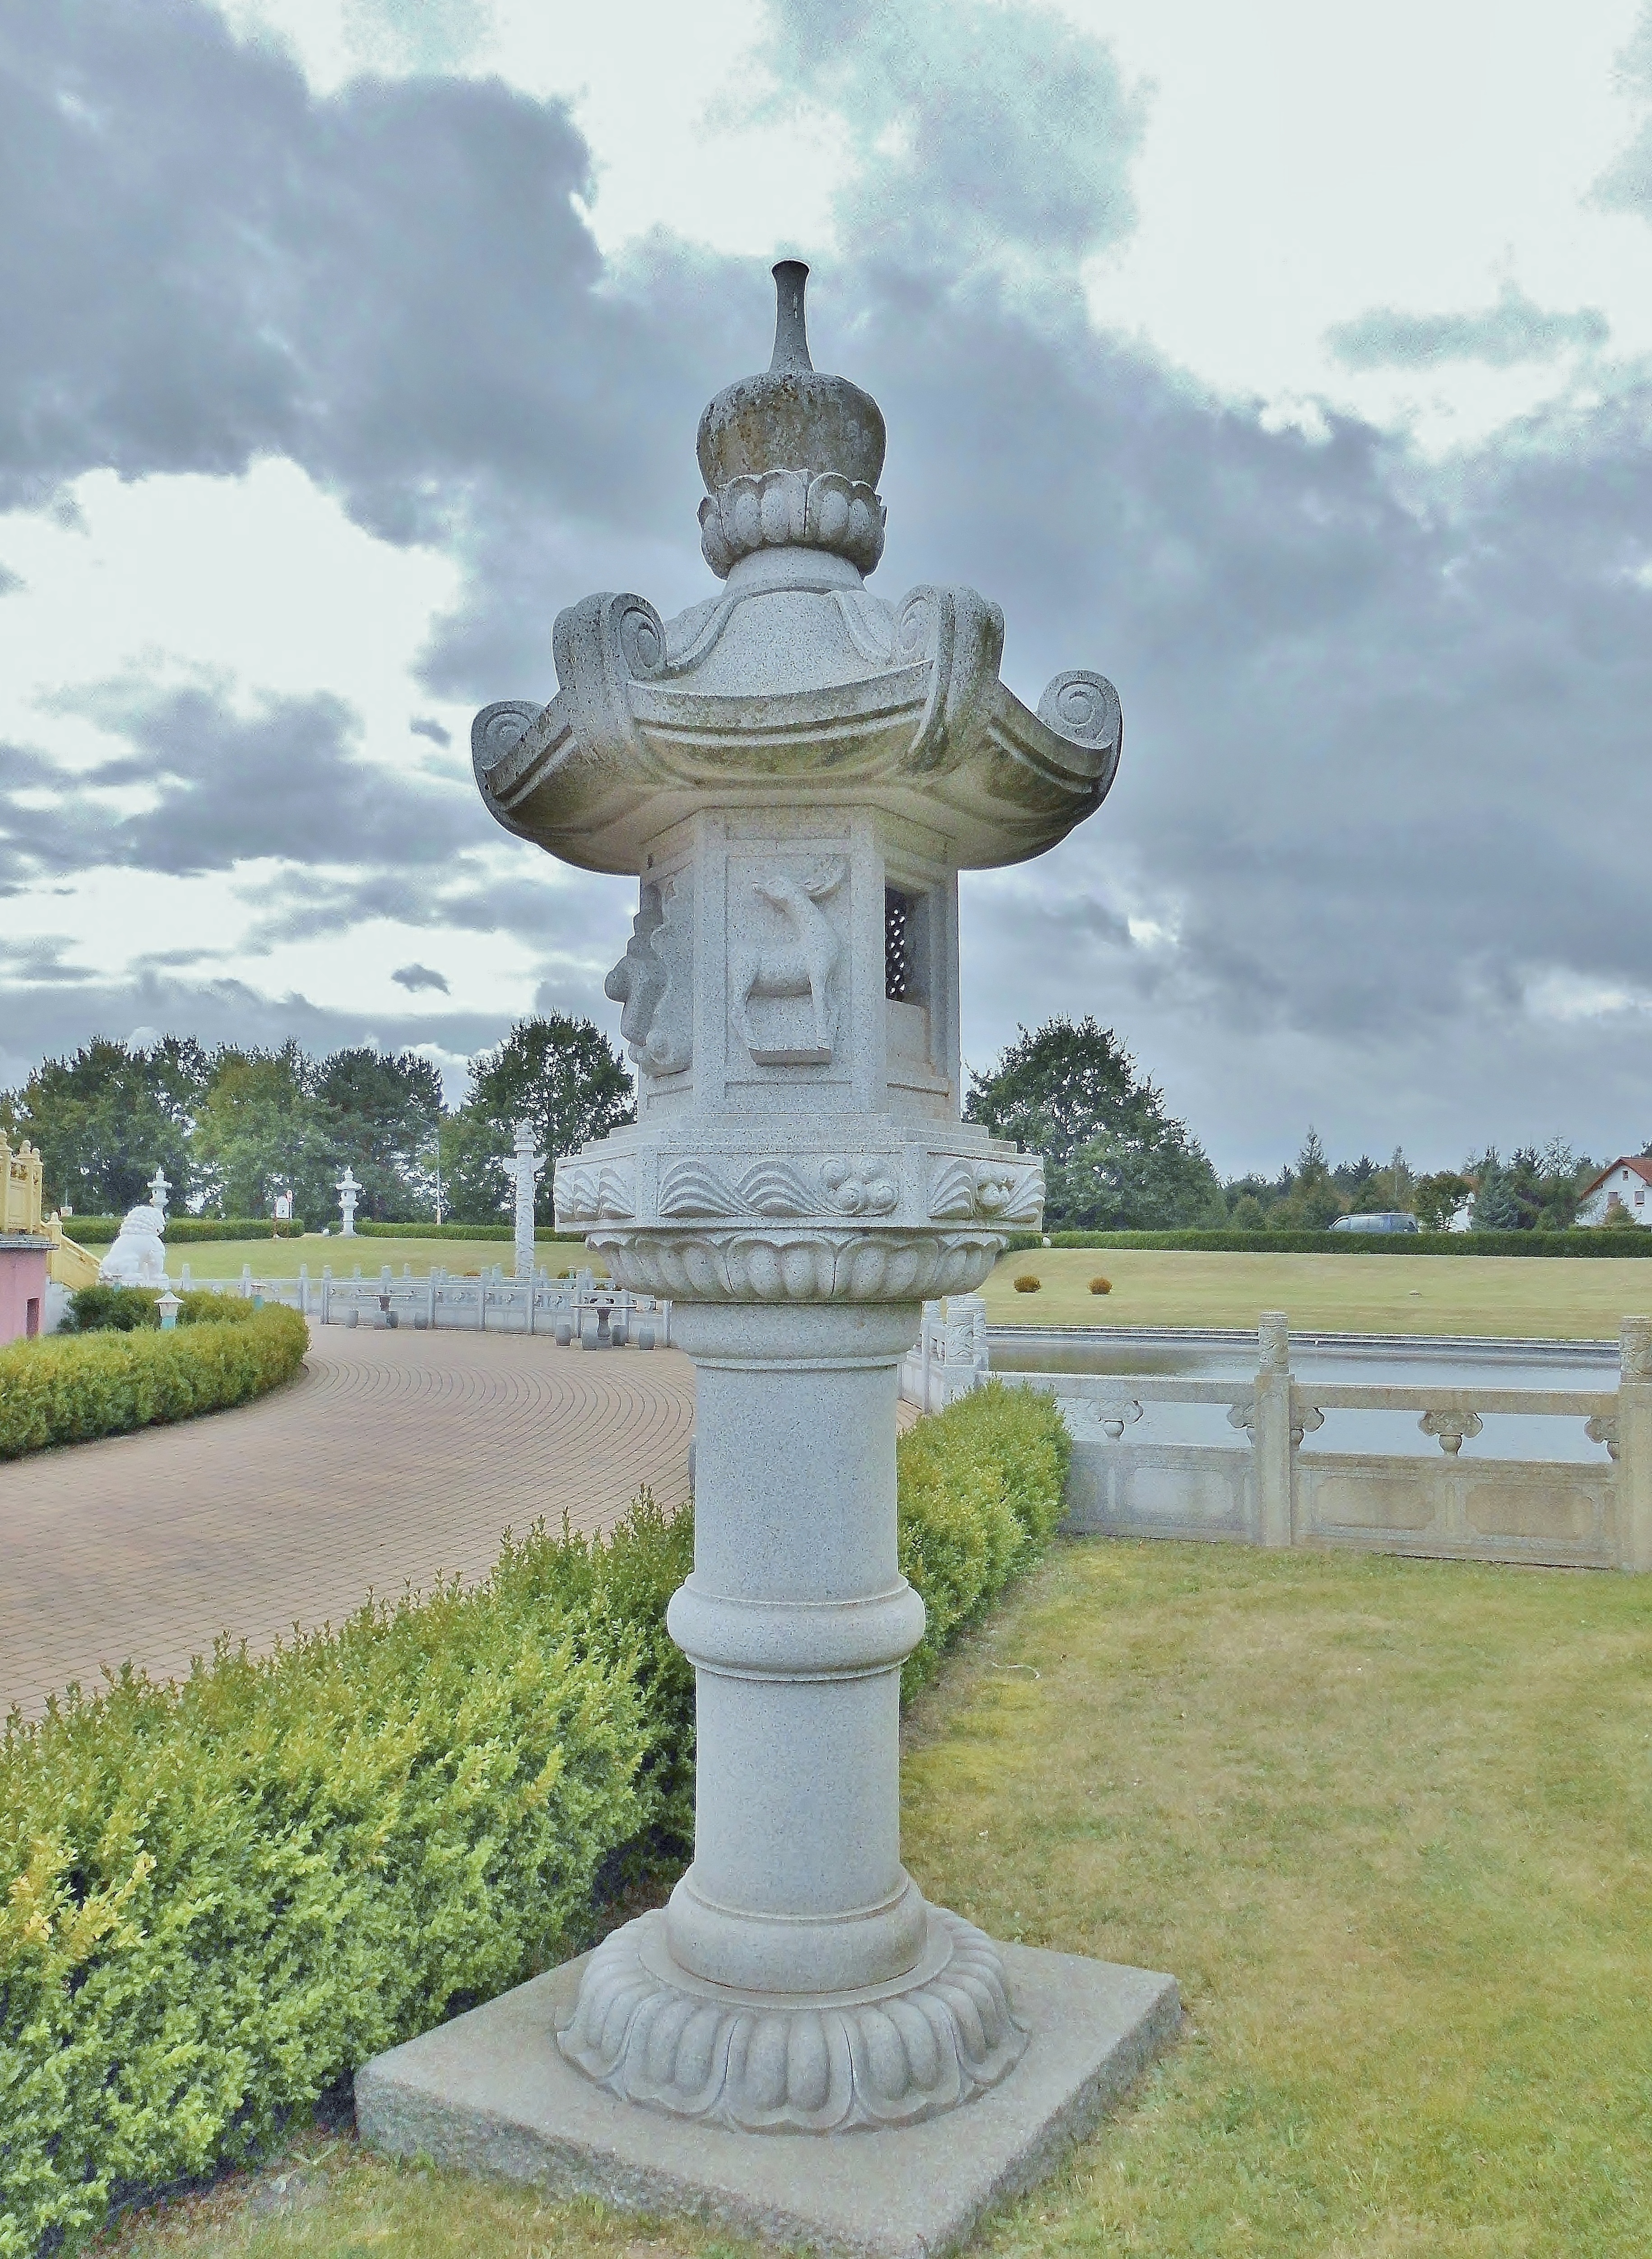
structure, monument, statue, chinese, sculpture, memorial, fountain, water feature, steinmetz, artfully, sand stone, hand labor, mythical, stone column